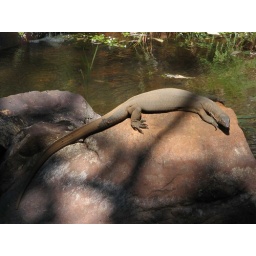
There are two species of water monitor in northern Australia, the Mertens Water Monitor (Varanus mertensi), and the Mitchell Water Monitor (Varanus mitchelli).